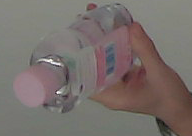
Product: johnson_baby